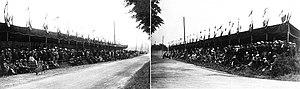
Le Circuit de Thuin, le 12 juin 1927.
Le Circuit de Thuin était une course automobile belge de type Grand Prix par catégories distinctes, organisée par le RAC de Charleroi durant la fin des années 1920 trois années de rang, à Thuin.